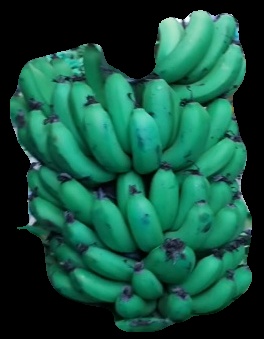
Variety: pachbale
Grade: grade2